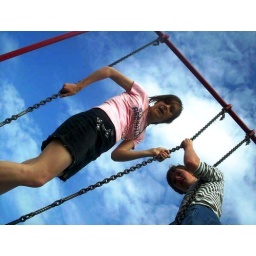
Sunny day in August at the Lakegrounds. I got a load of sand in my pants taking this photo....